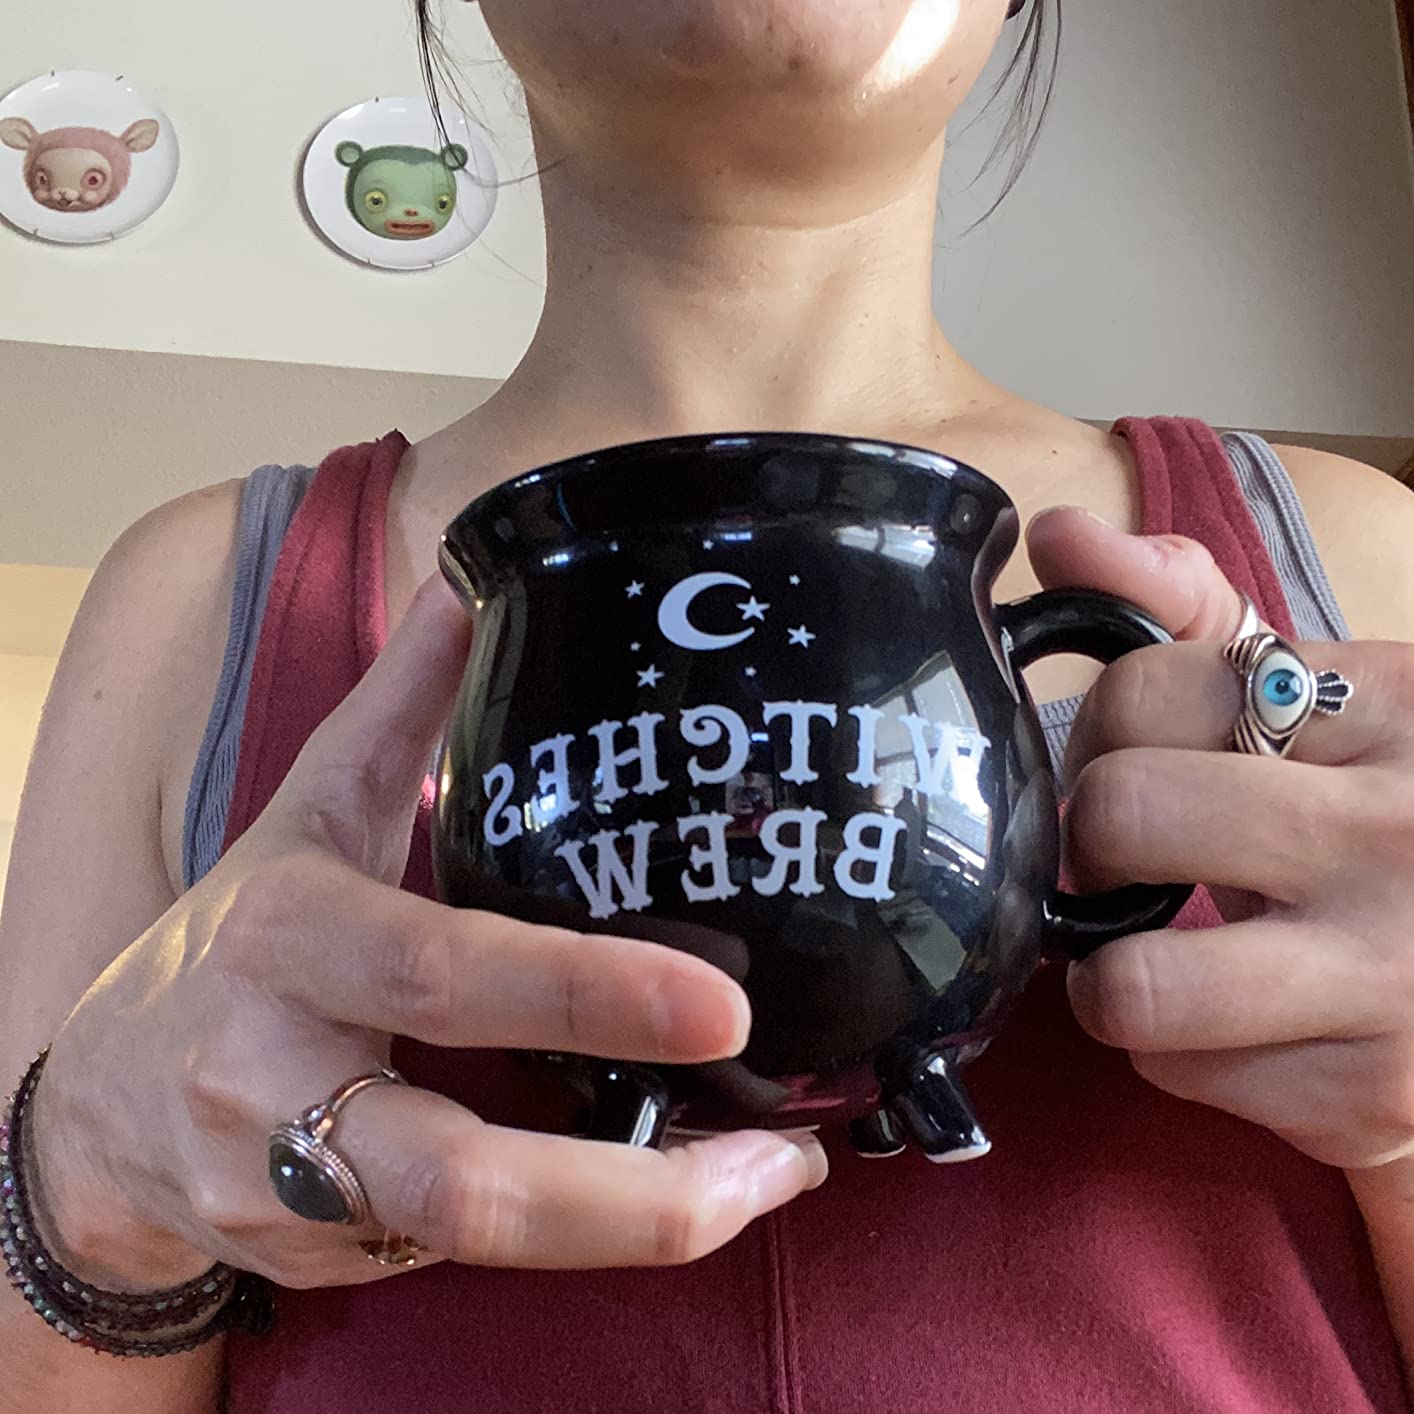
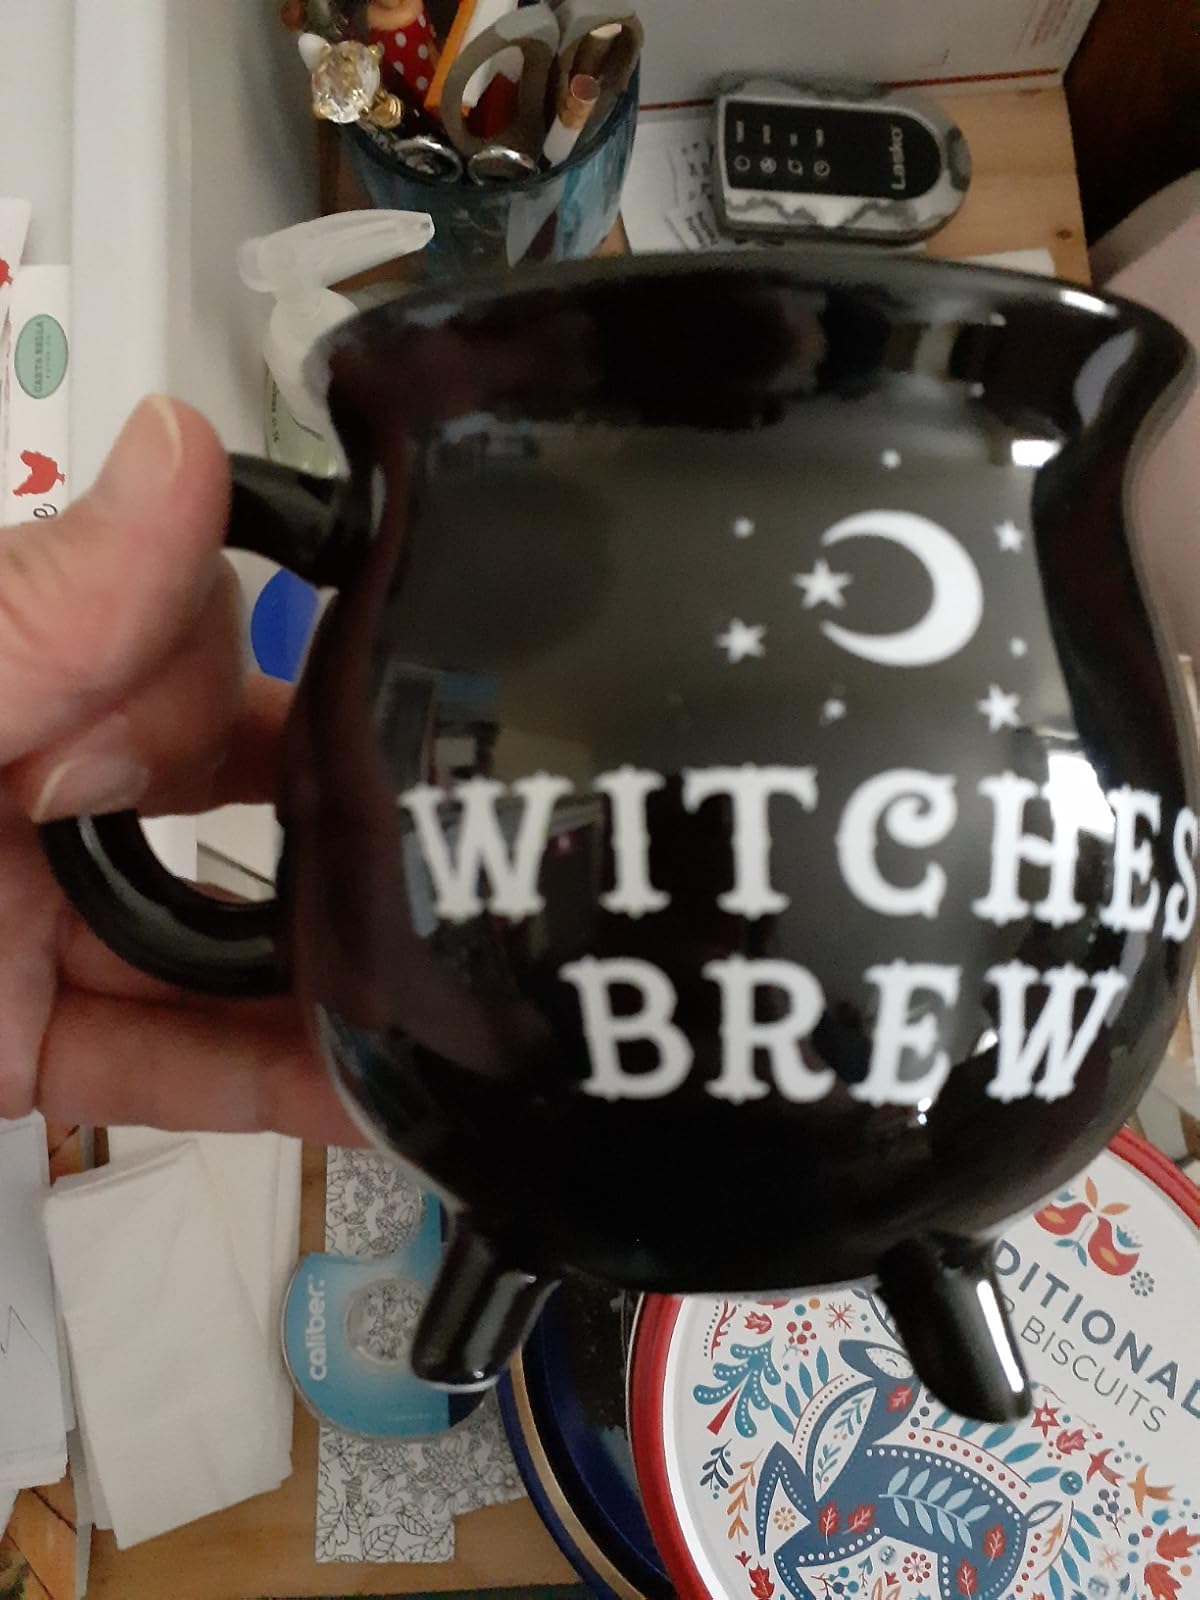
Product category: items_mug
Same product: yes